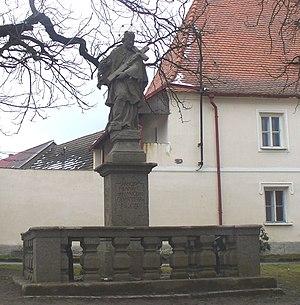
Kovářov est une commune du district de Písek, dans la région de Bohême-du-Sud, en République tchèque. Sa population s'élevait à 1 451 habitants en 2020.